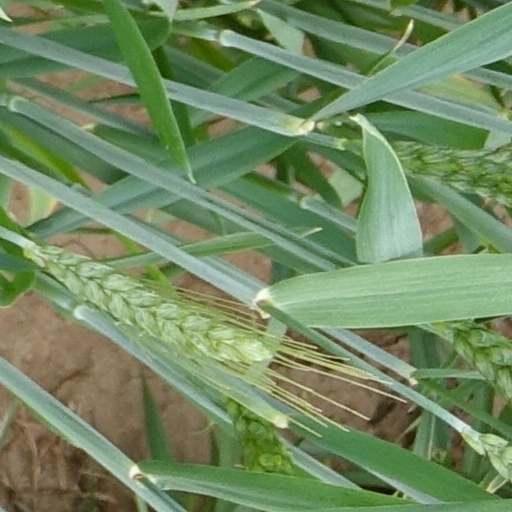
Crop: wheat